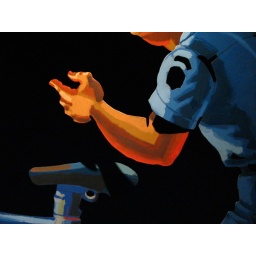
sculpture under highway 80 at powell street - emeryville, ca.